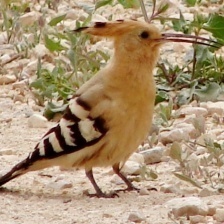
Species: HOOPOES
Scientific name: UPUPIDAE